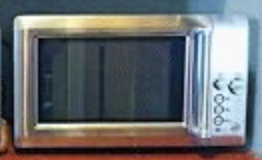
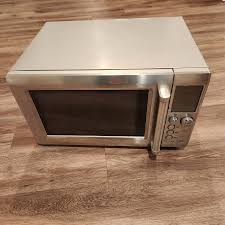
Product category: misc
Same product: yes